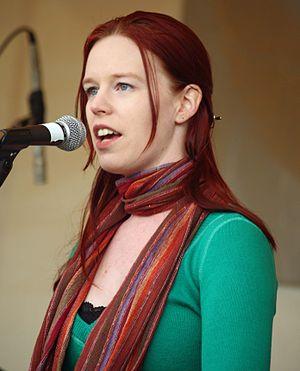
Marian Call est une auteur-compositeur-interprète américaine qui réside en Alaska.